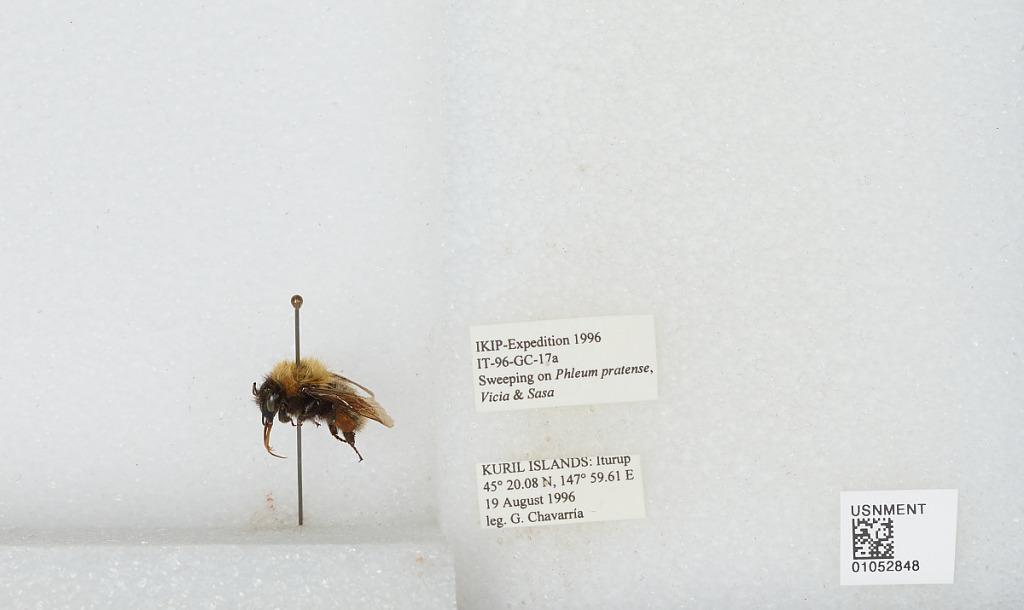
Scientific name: Bombus sp.
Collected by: G. Chavarria
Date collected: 1996-8-19
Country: Russia
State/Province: Sakhalin
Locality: Kuril Islands, Iturup Island
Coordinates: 45.3347, 147.994